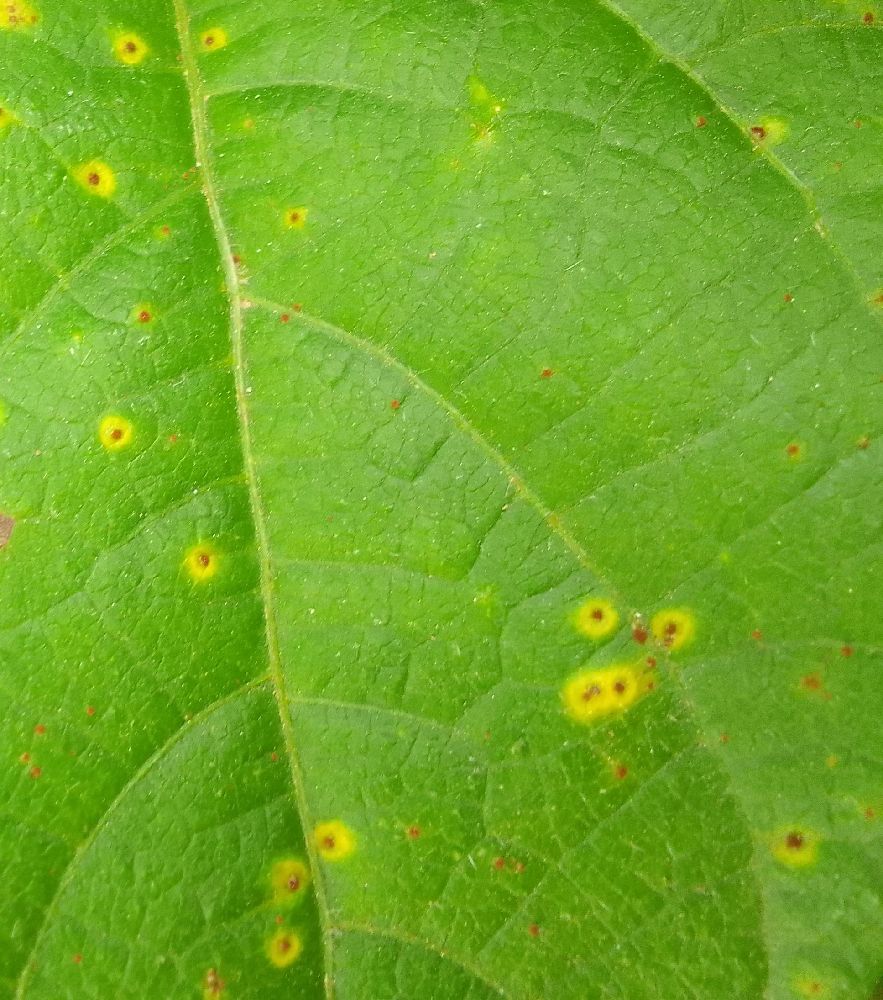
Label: rust